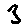
Label: 3